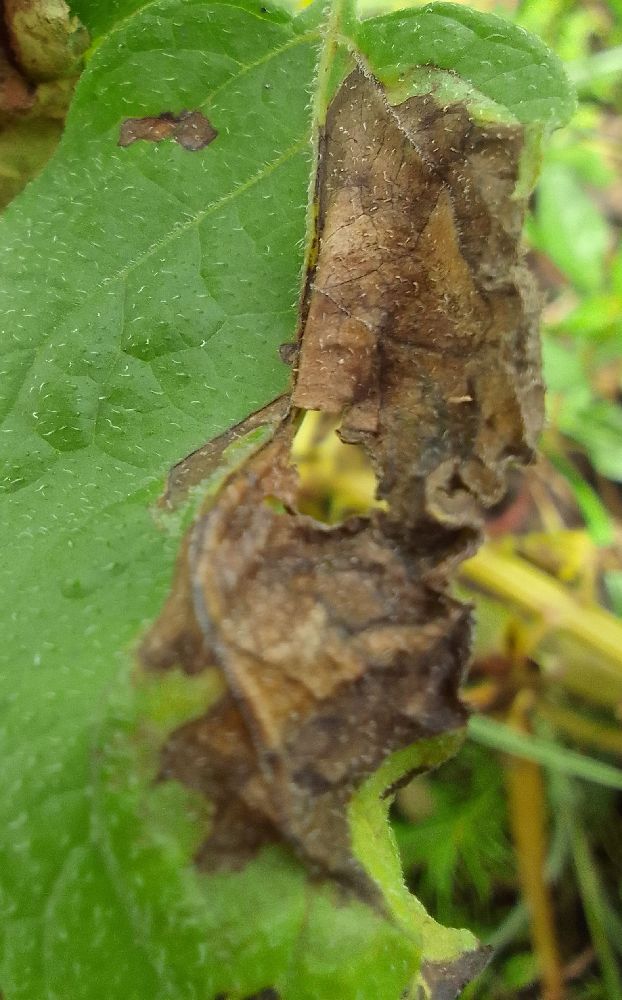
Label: Early blight